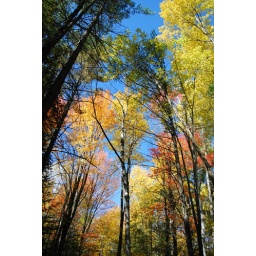
Fall colours against a clear blue sky on the Emily Tract trail